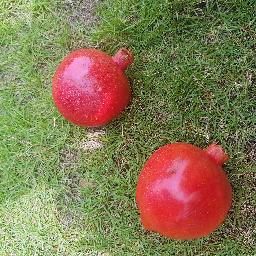
Fruit: Pomegranate
Quality: Good